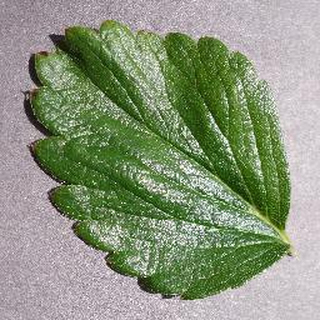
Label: healthy_strawberry